1924–25 Cardiff City F.C. season

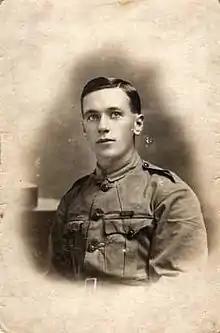
Harry Beadles scored twice during Cardiff's FA Cup run.

In the fourth round, Cardiff were drawn against Second Division side Leicester City, the second meeting between the two sides in the FA Cup in three seasons; Cardiff had eliminated Leicester in the second round during the 1922–23 season. More than 50,000 spectators attended the fixture and Leicester enjoyed the better play of the first half but it was Cardiff who took the lead early in the second half when Beadles headed in from Willie Davies' cross. Leicester quickly equalised when Arthur Chandler's shot was parried by Cardiff goalkeeper Tom Farquharson, allowing Johnny Duncan to lift the ball over the stricken keeper and into the net. In the final moments of the game, Leicester defender Adam Black cleared the ball out for an opposition corner after being pressured in possession. Willie Davies took the corner for Cardiff, sending the ball into the box where it looped over the head of the opposition goalkeeper and into the net. "The Times" match report described the goal, writing "As it came across it seemed to hang in the wind and then took a quick swerve, curling into the farther corner of the net." The referee immediately blew his whistle for both the goal and the end of the match. As the rule stopping a player to score directly from a corner kick had only been lifted the previous year, there was initially confusion in the ground as to whether the goal stood before some Cardiff fans invaded the pitch and engulfed Willie Davies in celebration. He later recalled his goal and the moments after, remarking "I took it in a hurry with my right foot. The swerve on the ball beat everybody and it went straight into the net! I had forgotten, in the excitement, that a goal could now be scored direct from the corner-flag, but the next minute I was being mobbed by thousands of spectators." Despite some celebrations, there were still large parts of the crowd who were unsure whether the goal stood and the overall outcome of the match. Cardiff captain Jimmy Blair and Willie Davies had to return to the pitch from the dressing room to make an announcement to the waiting crowd that the goal stood and Cardiff had subsequently progressed.